Question: Please indicate a possible affordance area of the frisbee that can be used for holding
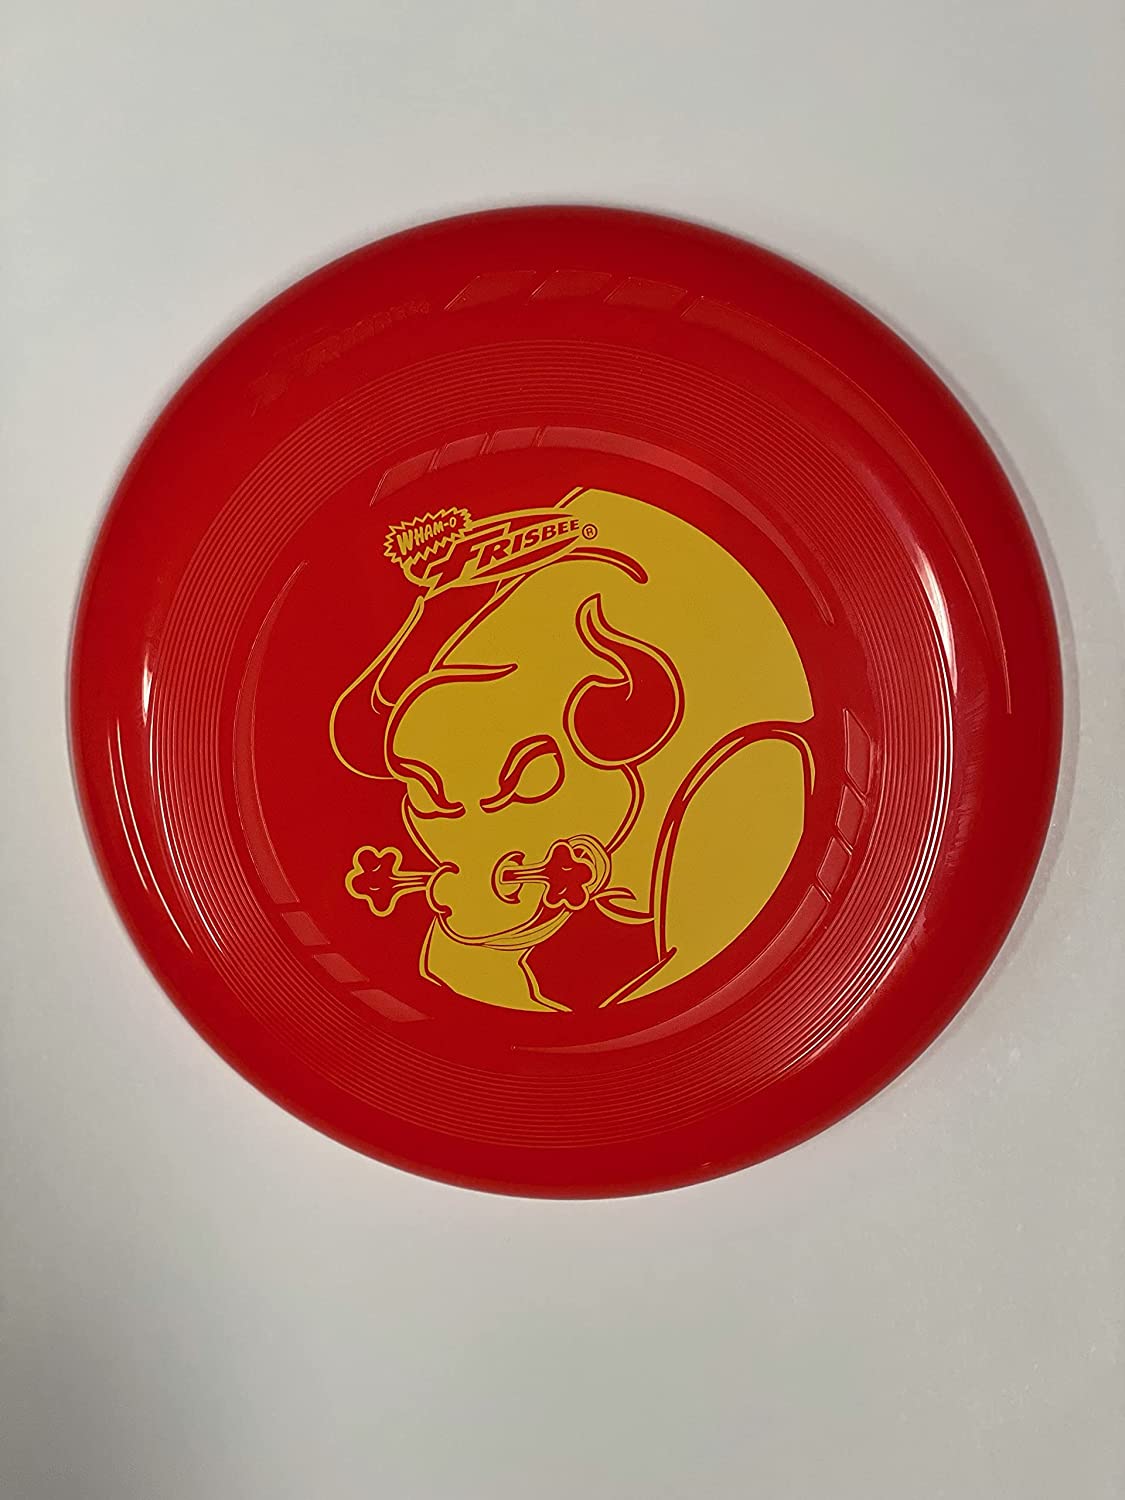
Answer: [70.03, 198.795, 1084.337, 1206.325]